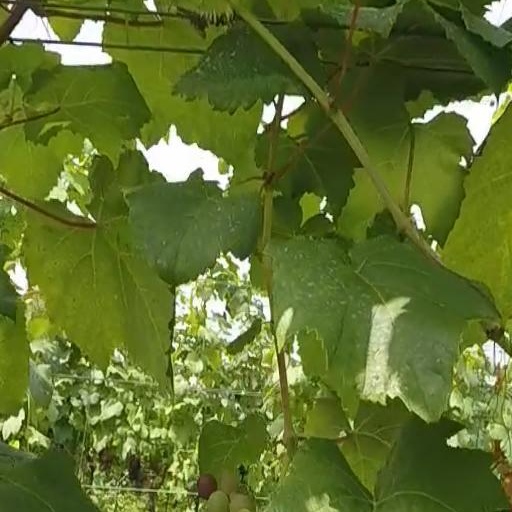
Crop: grape